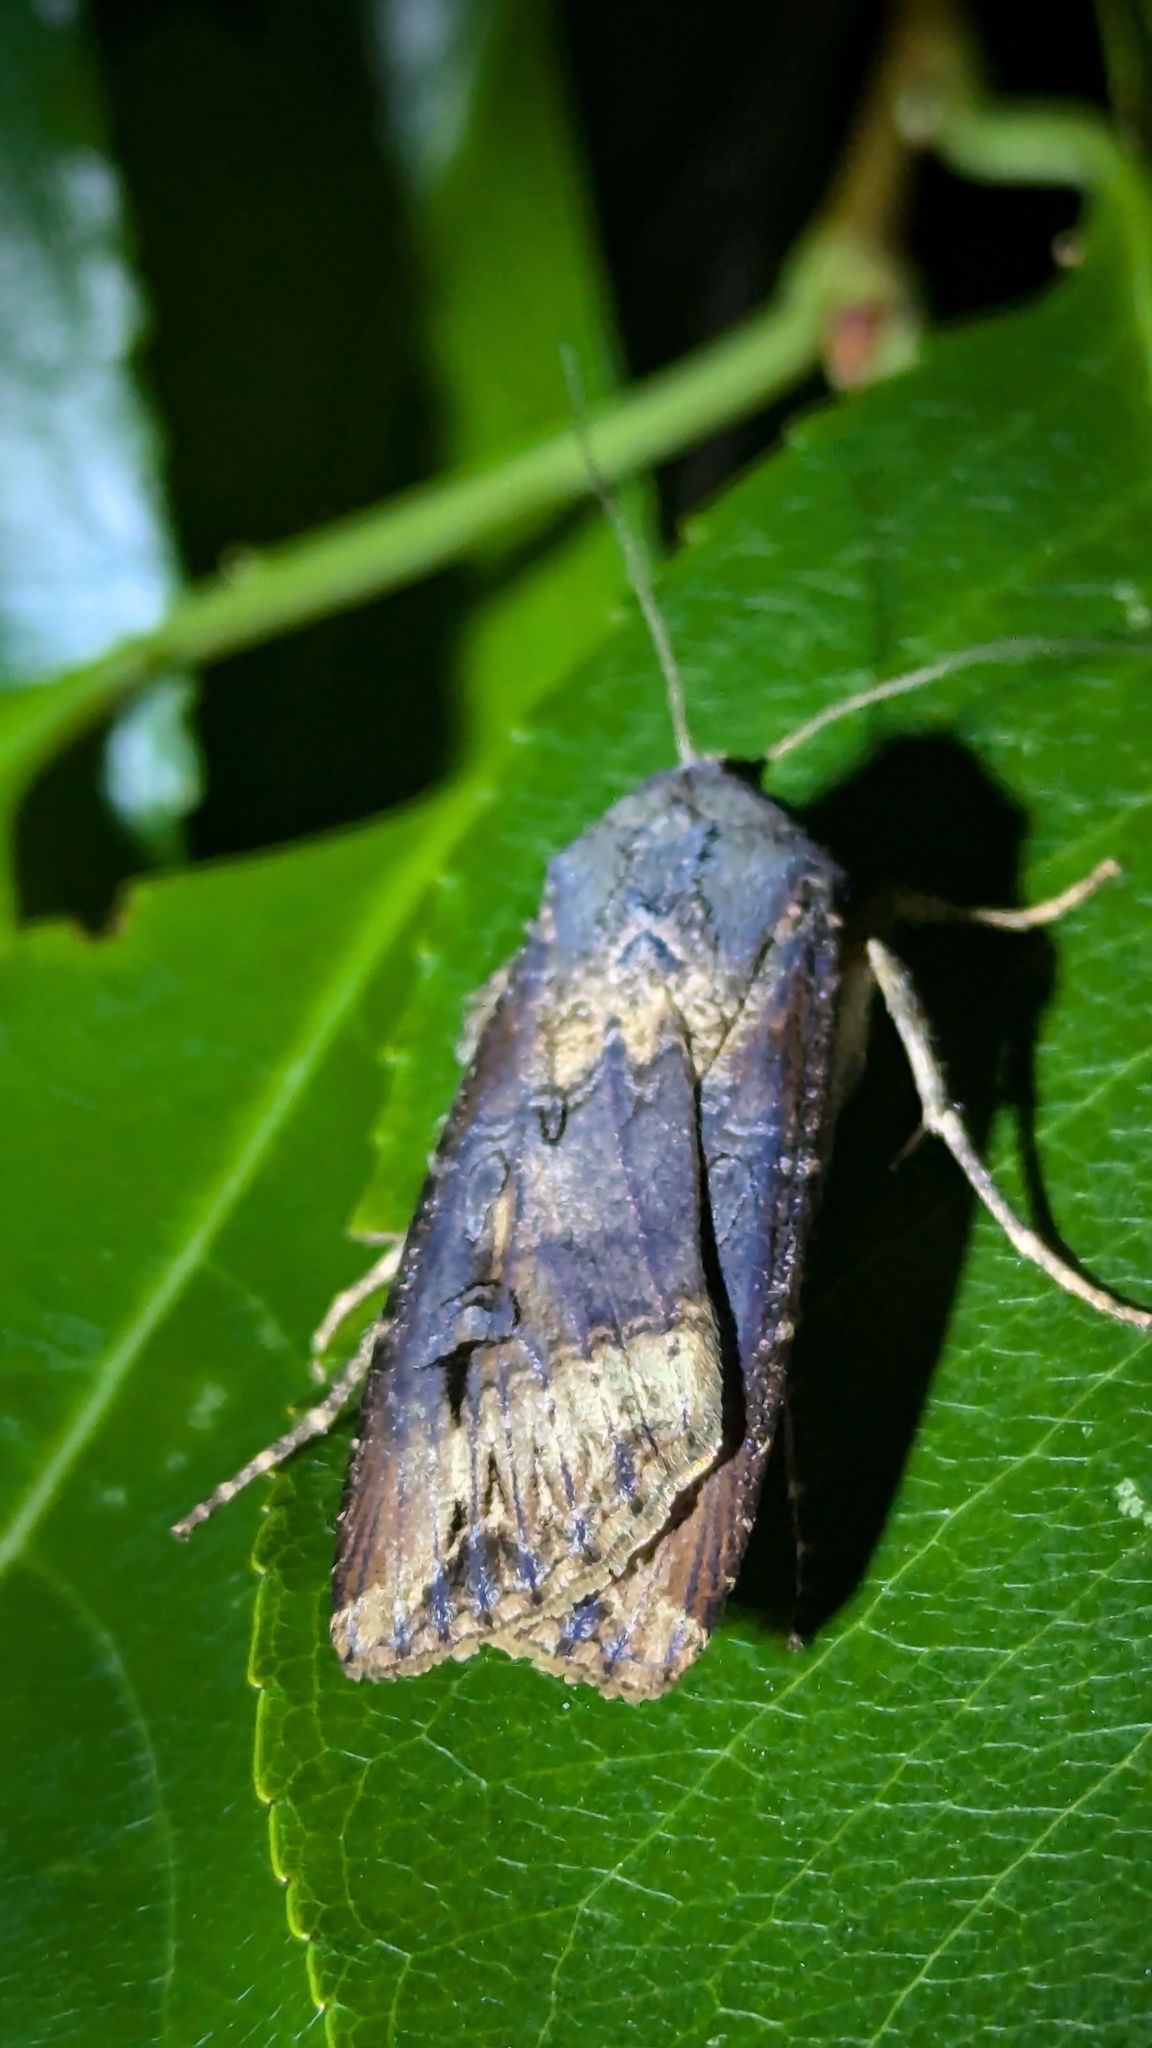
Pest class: cutworms